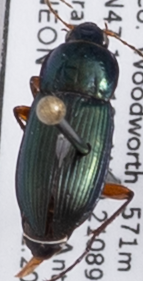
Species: Poecilus lucublandus
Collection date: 2021-05-12
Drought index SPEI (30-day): -0.386
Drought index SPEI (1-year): -2.09
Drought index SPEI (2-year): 0.03